Spies Like Us

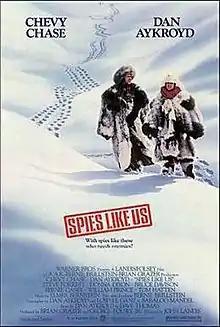
Theatrical release poster by John Alvin

Spies Like Us is a 1985 American spy comedy film directed by John Landis, and starring Chevy Chase, Dan Aykroyd, Steve Forrest, and Donna Dixon. The film presents the comic adventures of two novice intelligence agents sent to the Soviet Union. Originally written by Aykroyd and Dave Thomas to star Aykroyd and John Belushi at Universal, the script went into turnaround following Belushi's 1982 death and was later picked up by Warner Bros., starring Aykroyd and Chase.